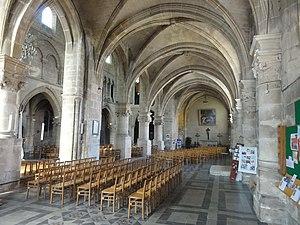
Intérieur de l'église - voir titre.
L'église Saint-Germain est une église catholique paroissiale située à Andrésy, dans les Yvelines, en France. Son noyau est un édifice gothique de plan allongé, avec un vaisseau central avec triforium et fenêtres hautes, et deux bas-côtés, le tout voûté d'ogives, et se terminant par un chevet plat. Hormis sa grande fenêtre du chevet, qui fut aménagée après coup, la période de construction de cette église de dimensions considérables et de belle facture peut être située entre la fin du XIIᵉ et le premier quart du XIIIᵉ siècle. Comme la plupart des grandes églises de la région, elle subit des modifications de structure après la guerre de Cent Ans. À partir de 1517, la moitié orientale du bas-côté sud est reconstruite, et munie de quatre petites chapelles rectangulaires, le tout dans le style gothique flamboyant. Une génération plus tard, sous le règne de François 1ᵉʳ, un agrandissement de plus grande envergure est entrepris du côté nord. Pour l'adjonction d'un vaste collatéral, presque aussi large que la nef et son bas-côté sud réunis, l'ancien bas-côté nord est démoli, et l'élévation septentrionale du vaisseau central est successivement reprise en sous-œuvre.